Tina Whitaker

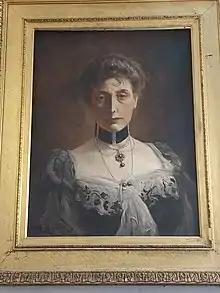

She was the daughter of General Alfonso Scalia, who landed in Sicily with Giuseppe Garibaldi during the years leading up to the Risorgimento.